Chad Kammerer

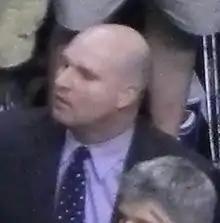
Kammerer in 2012

Chad Kammerer (born September 28, 1967) is director of scouting and a former assistant basketball coach of the National Basketball Association's Miami Heat. Kammerer joined the Heat in 2001 as an advance scout, became an assistant coach under Erik Spoelstra in 2008, and was part of the Miami Heat's 2012 NBA Finals Championship. Before joining the Heat, Kammerer worked as an assistant coach for Valparaiso University, the University of California at Los Angeles, Concordia University, and the University of Mississippi.